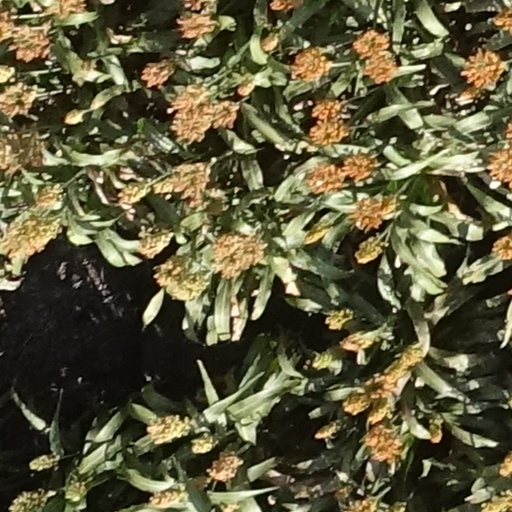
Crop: sorghum